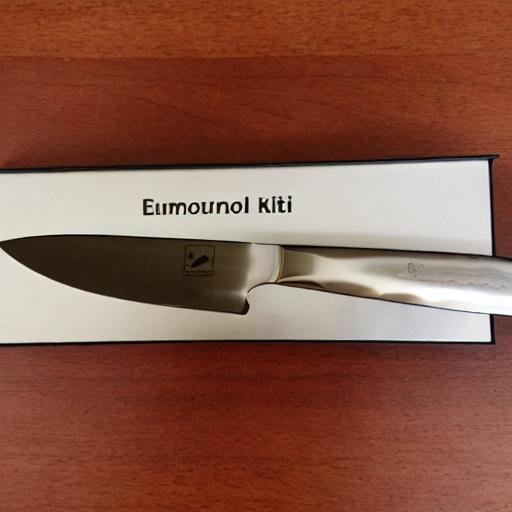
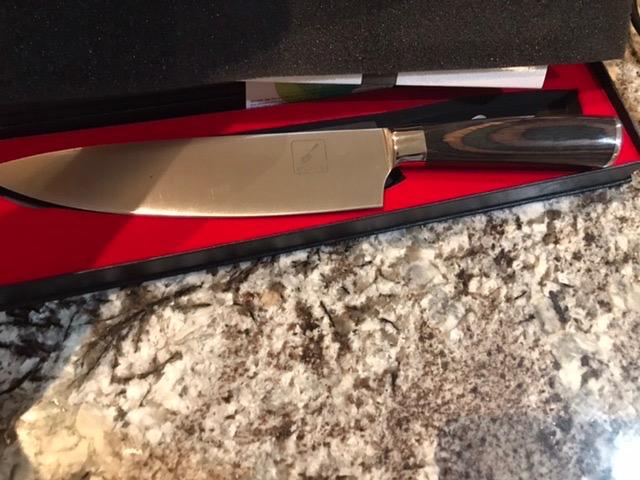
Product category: items_knife
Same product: no